Knytt

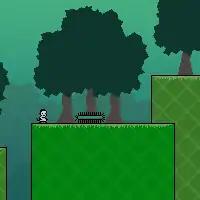
Gameplay screenshot depicting the player character (left)

The game consists purely of exploration, without combat, switches, or puzzles. The player must control Knytt to find 11 lost components for the spacecraft.